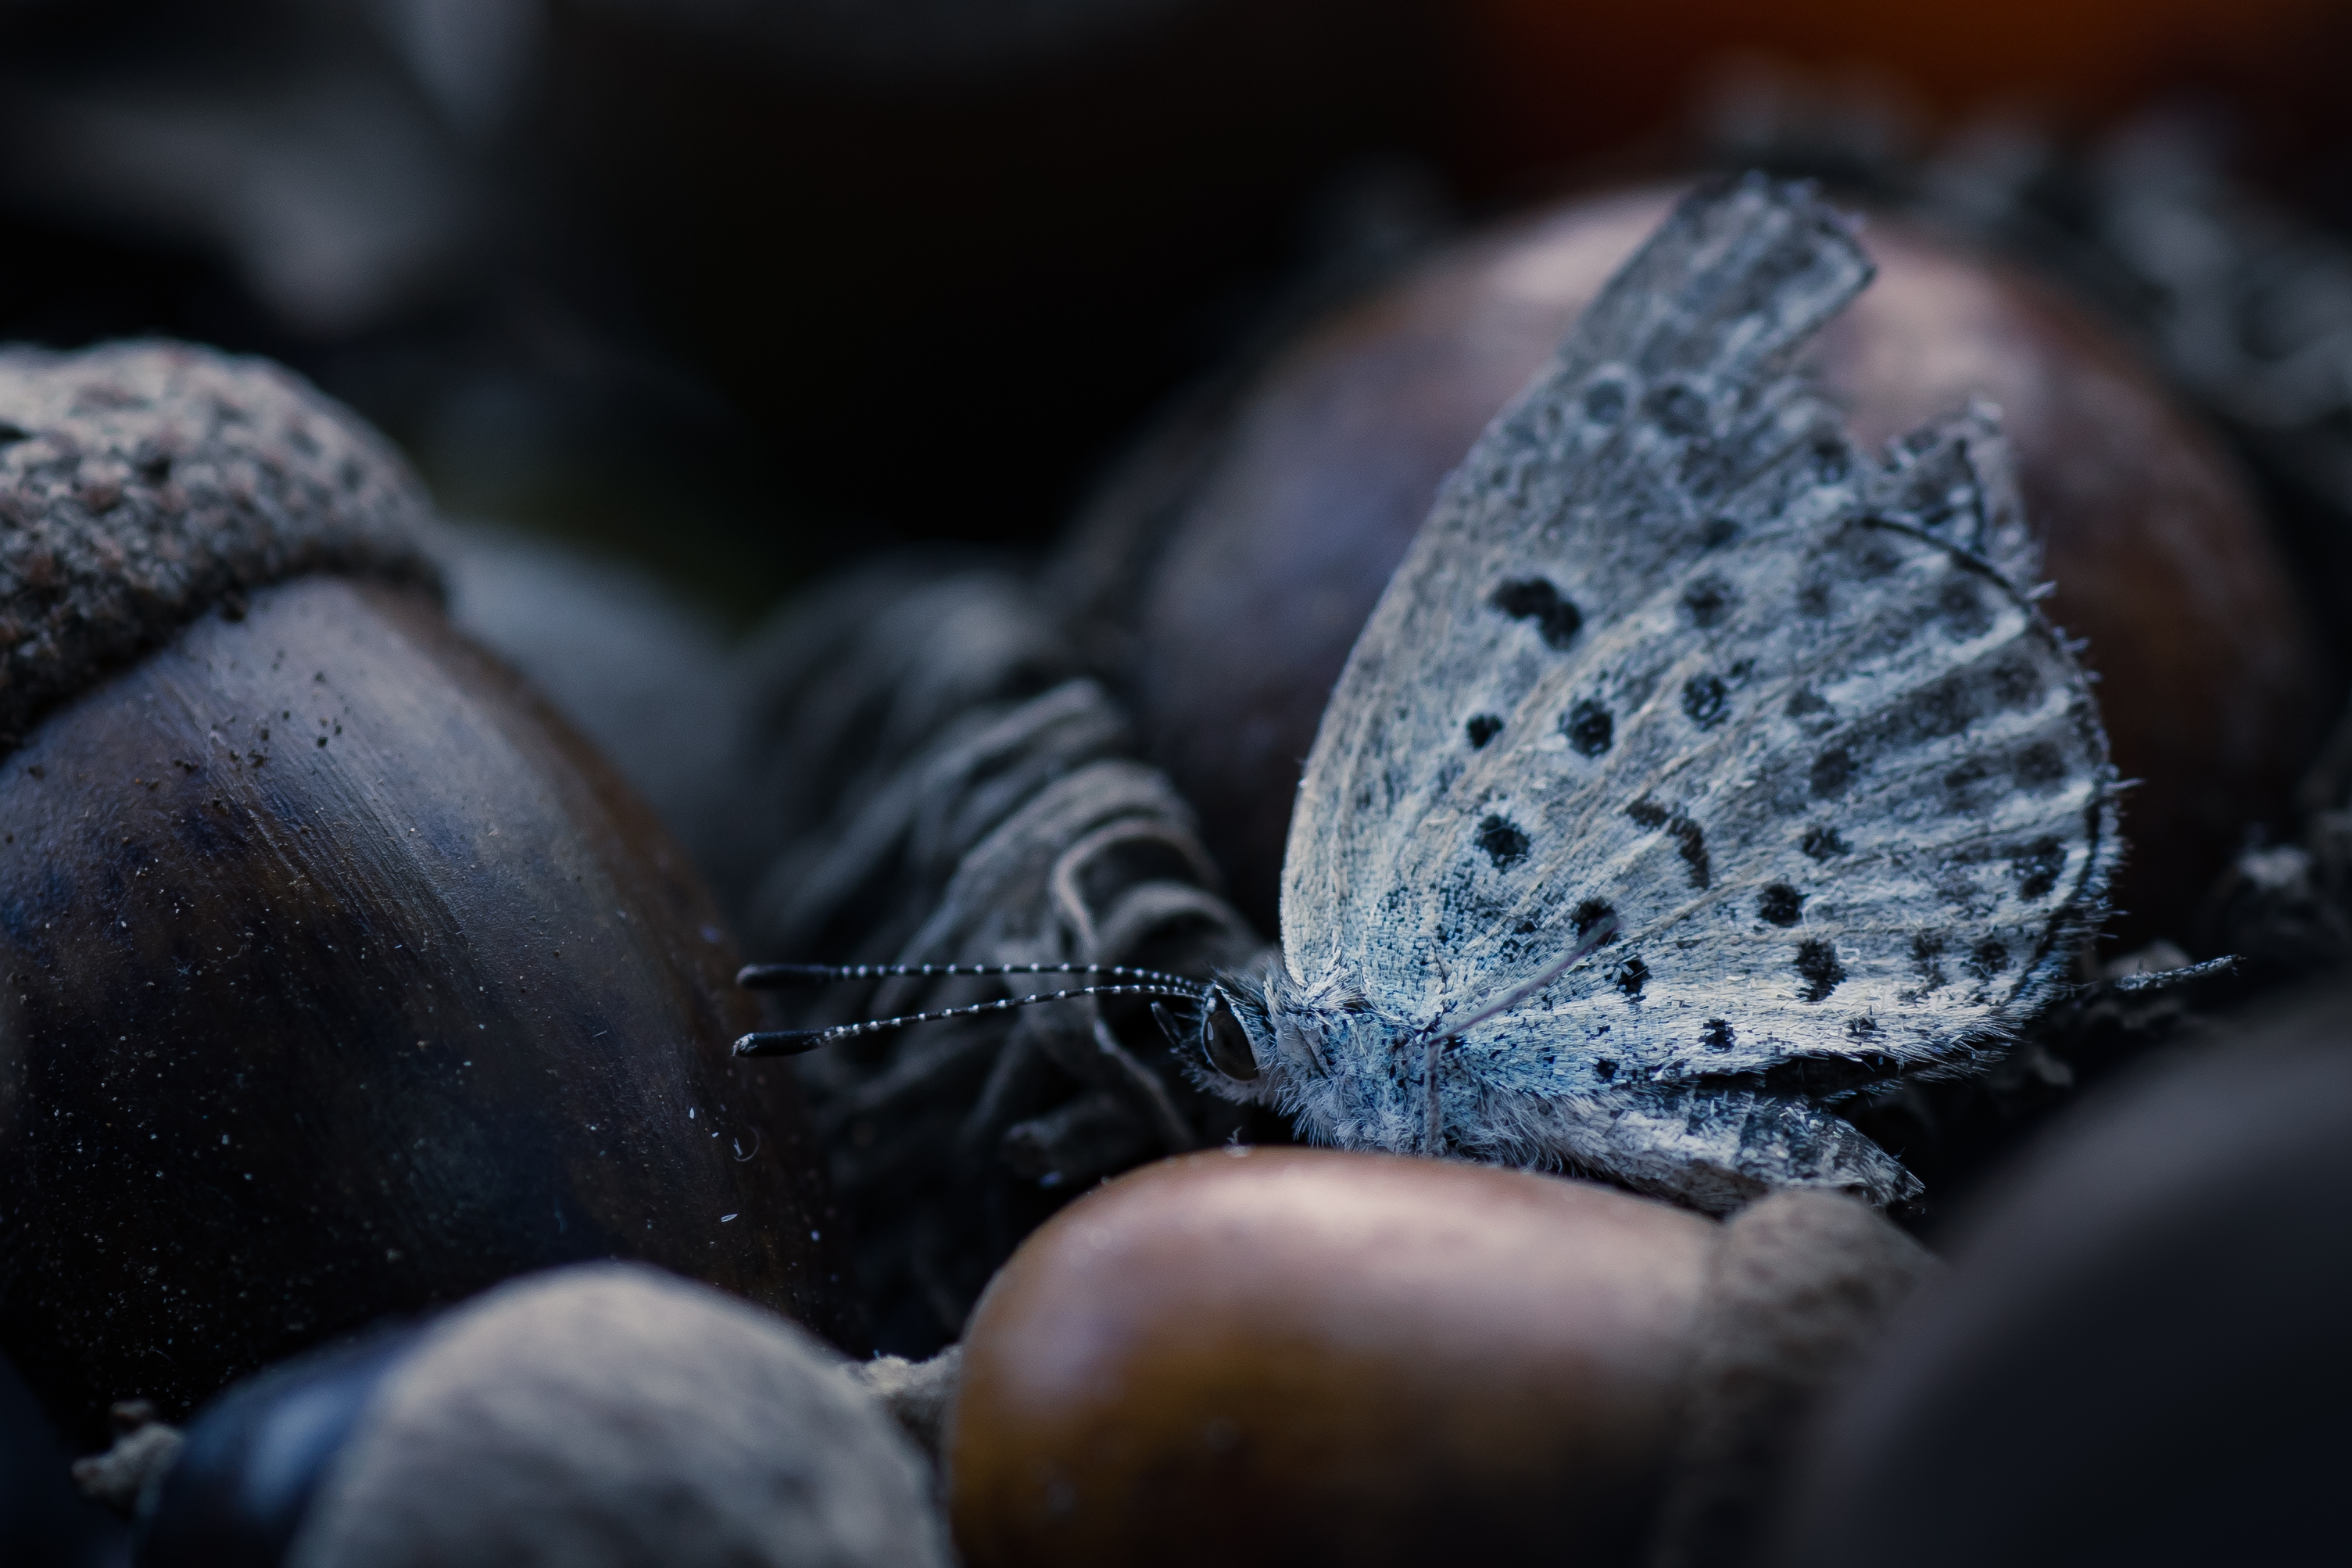
black and white, photography, leaf, flower, insect, autumn, darkness, butterfly, black, monochrome, invertebrate, close up, chestnuts, ilce7m2, 272e, tamron90mmf28macro, senseofautumn, macro photography, monochrome photography, moths and butterflies